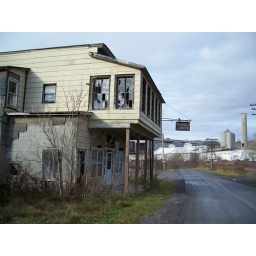
An abandoned road house near Howes Cave, NY 11/10/08